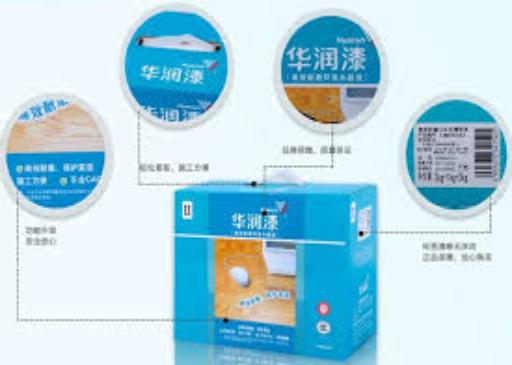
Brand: huarun
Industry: Others